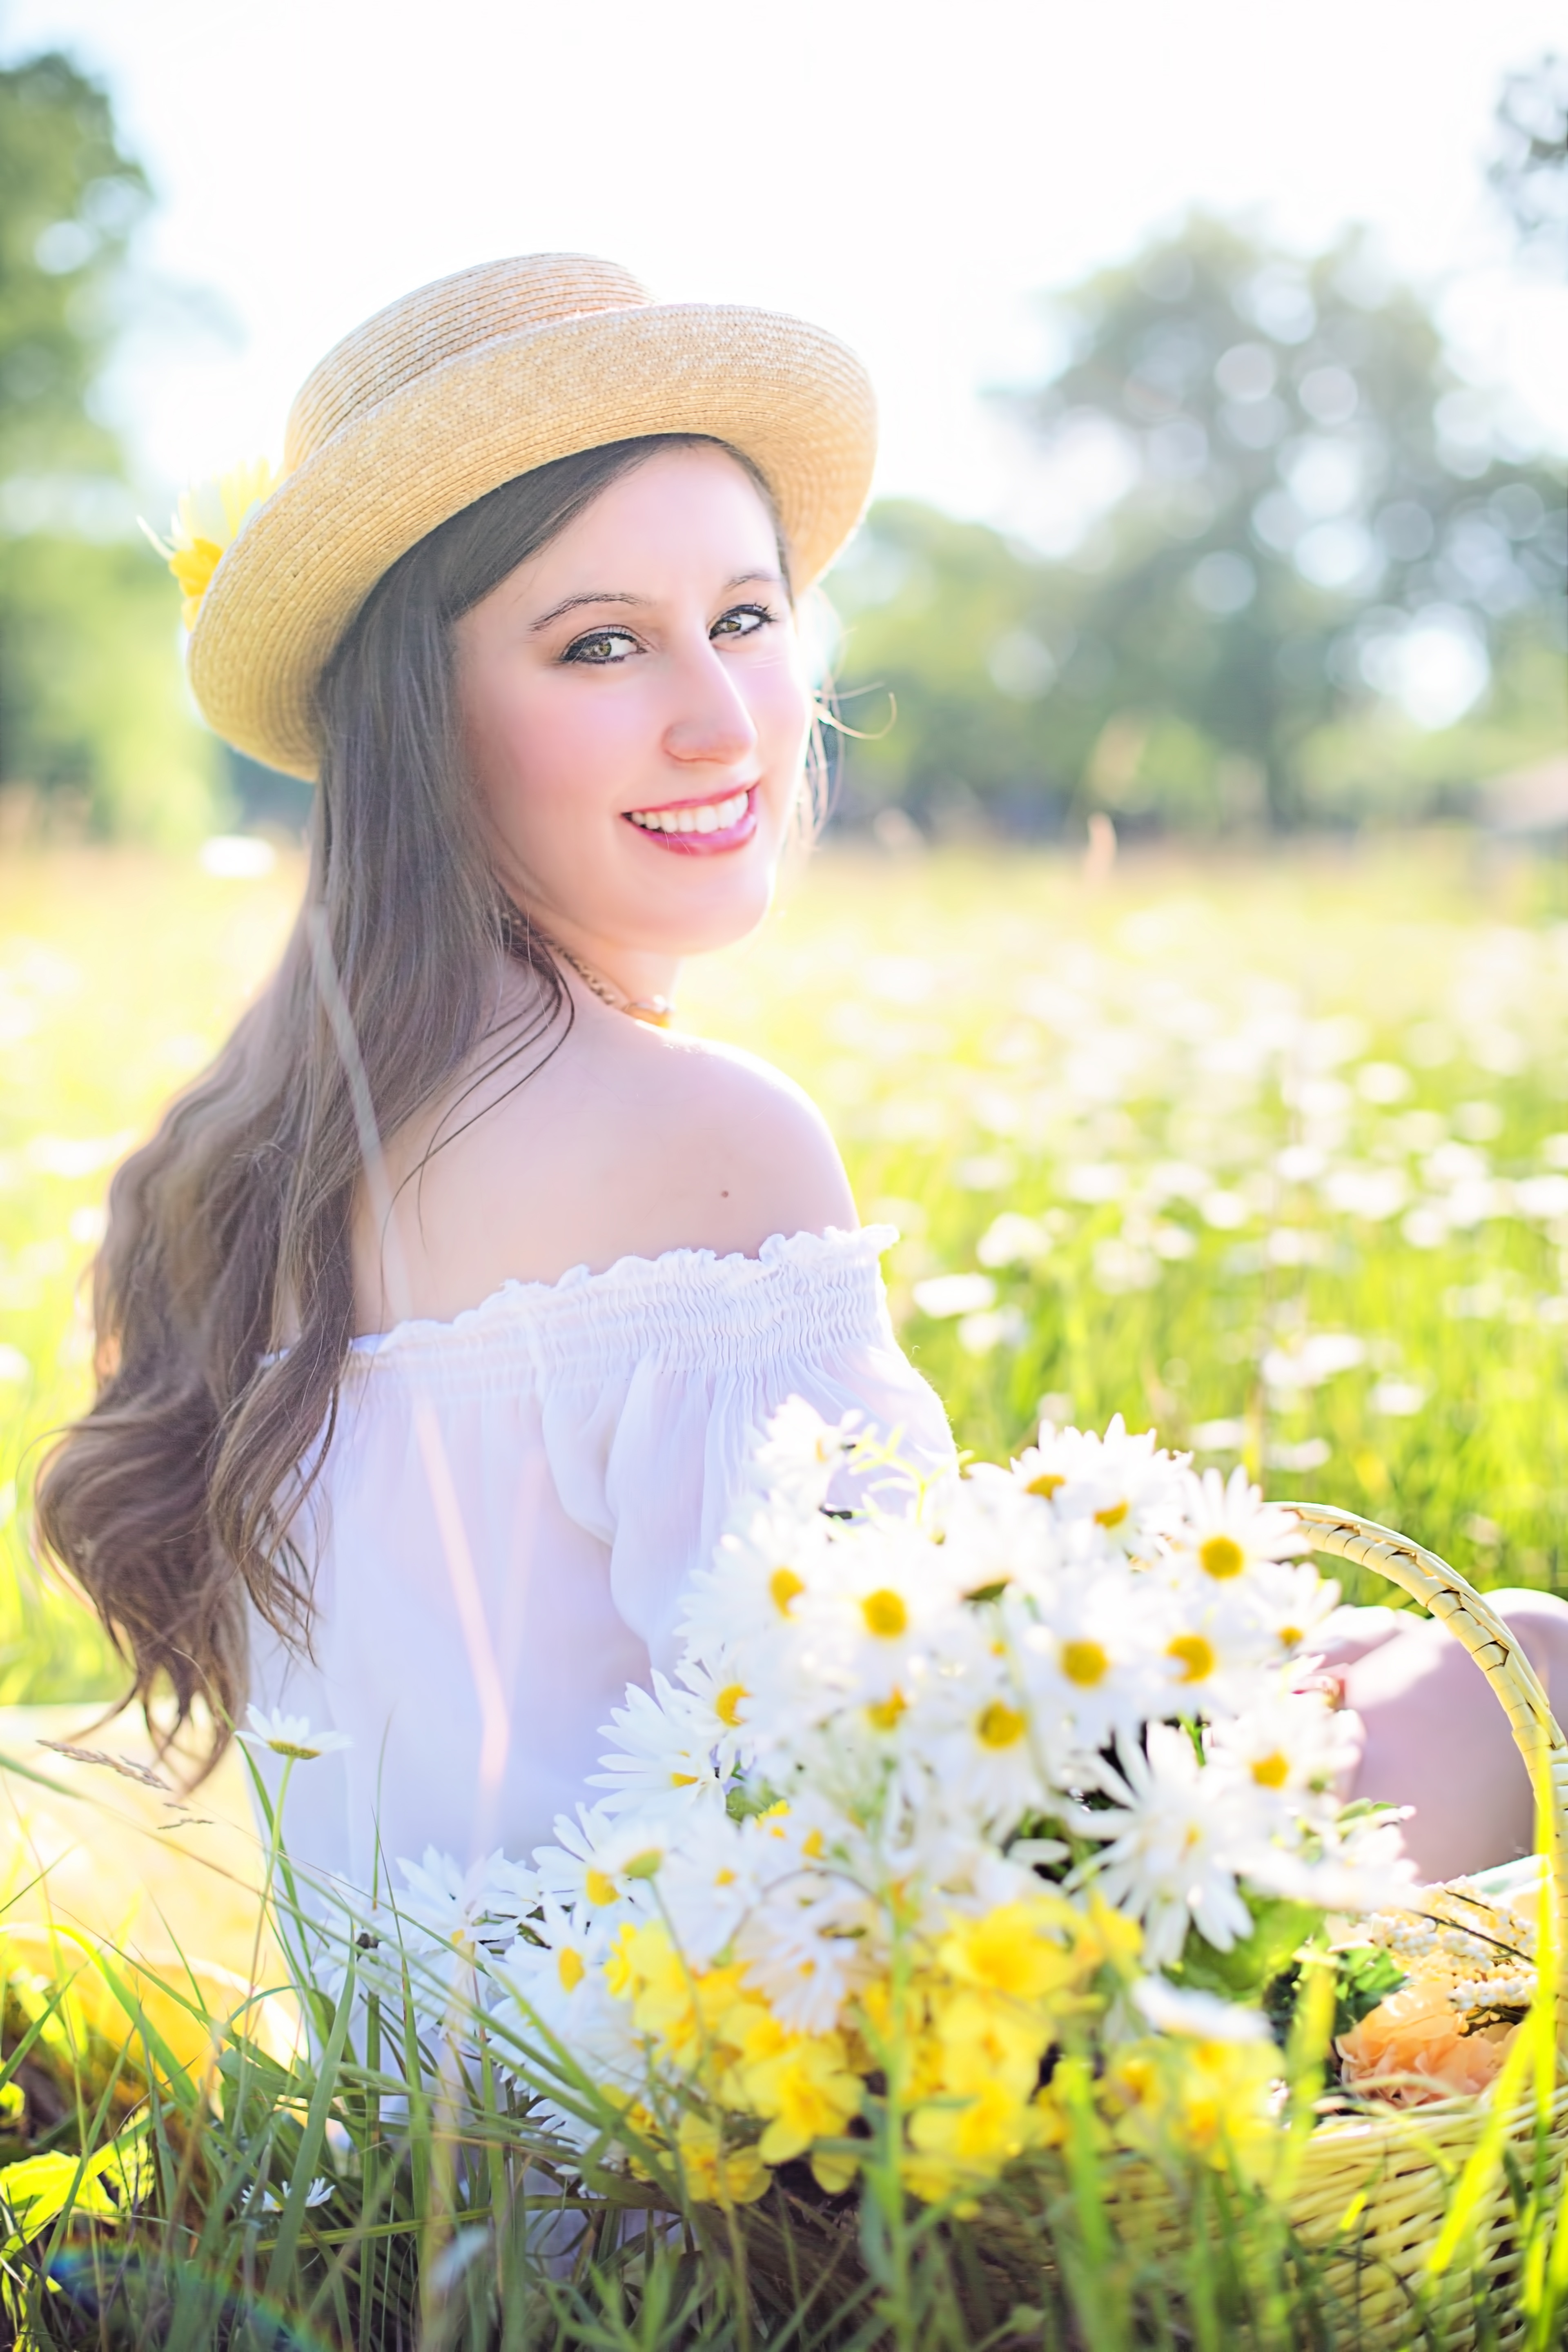
nature, grass, outdoor, field, photography, meadow, flower, summer, female, young, spring, autumn, freedom, yellow, lifestyle, leisure, healthy, bride, flowers, cheerful, dress, happy, photograph, daisies, beauty, pretty woman, portrait photography